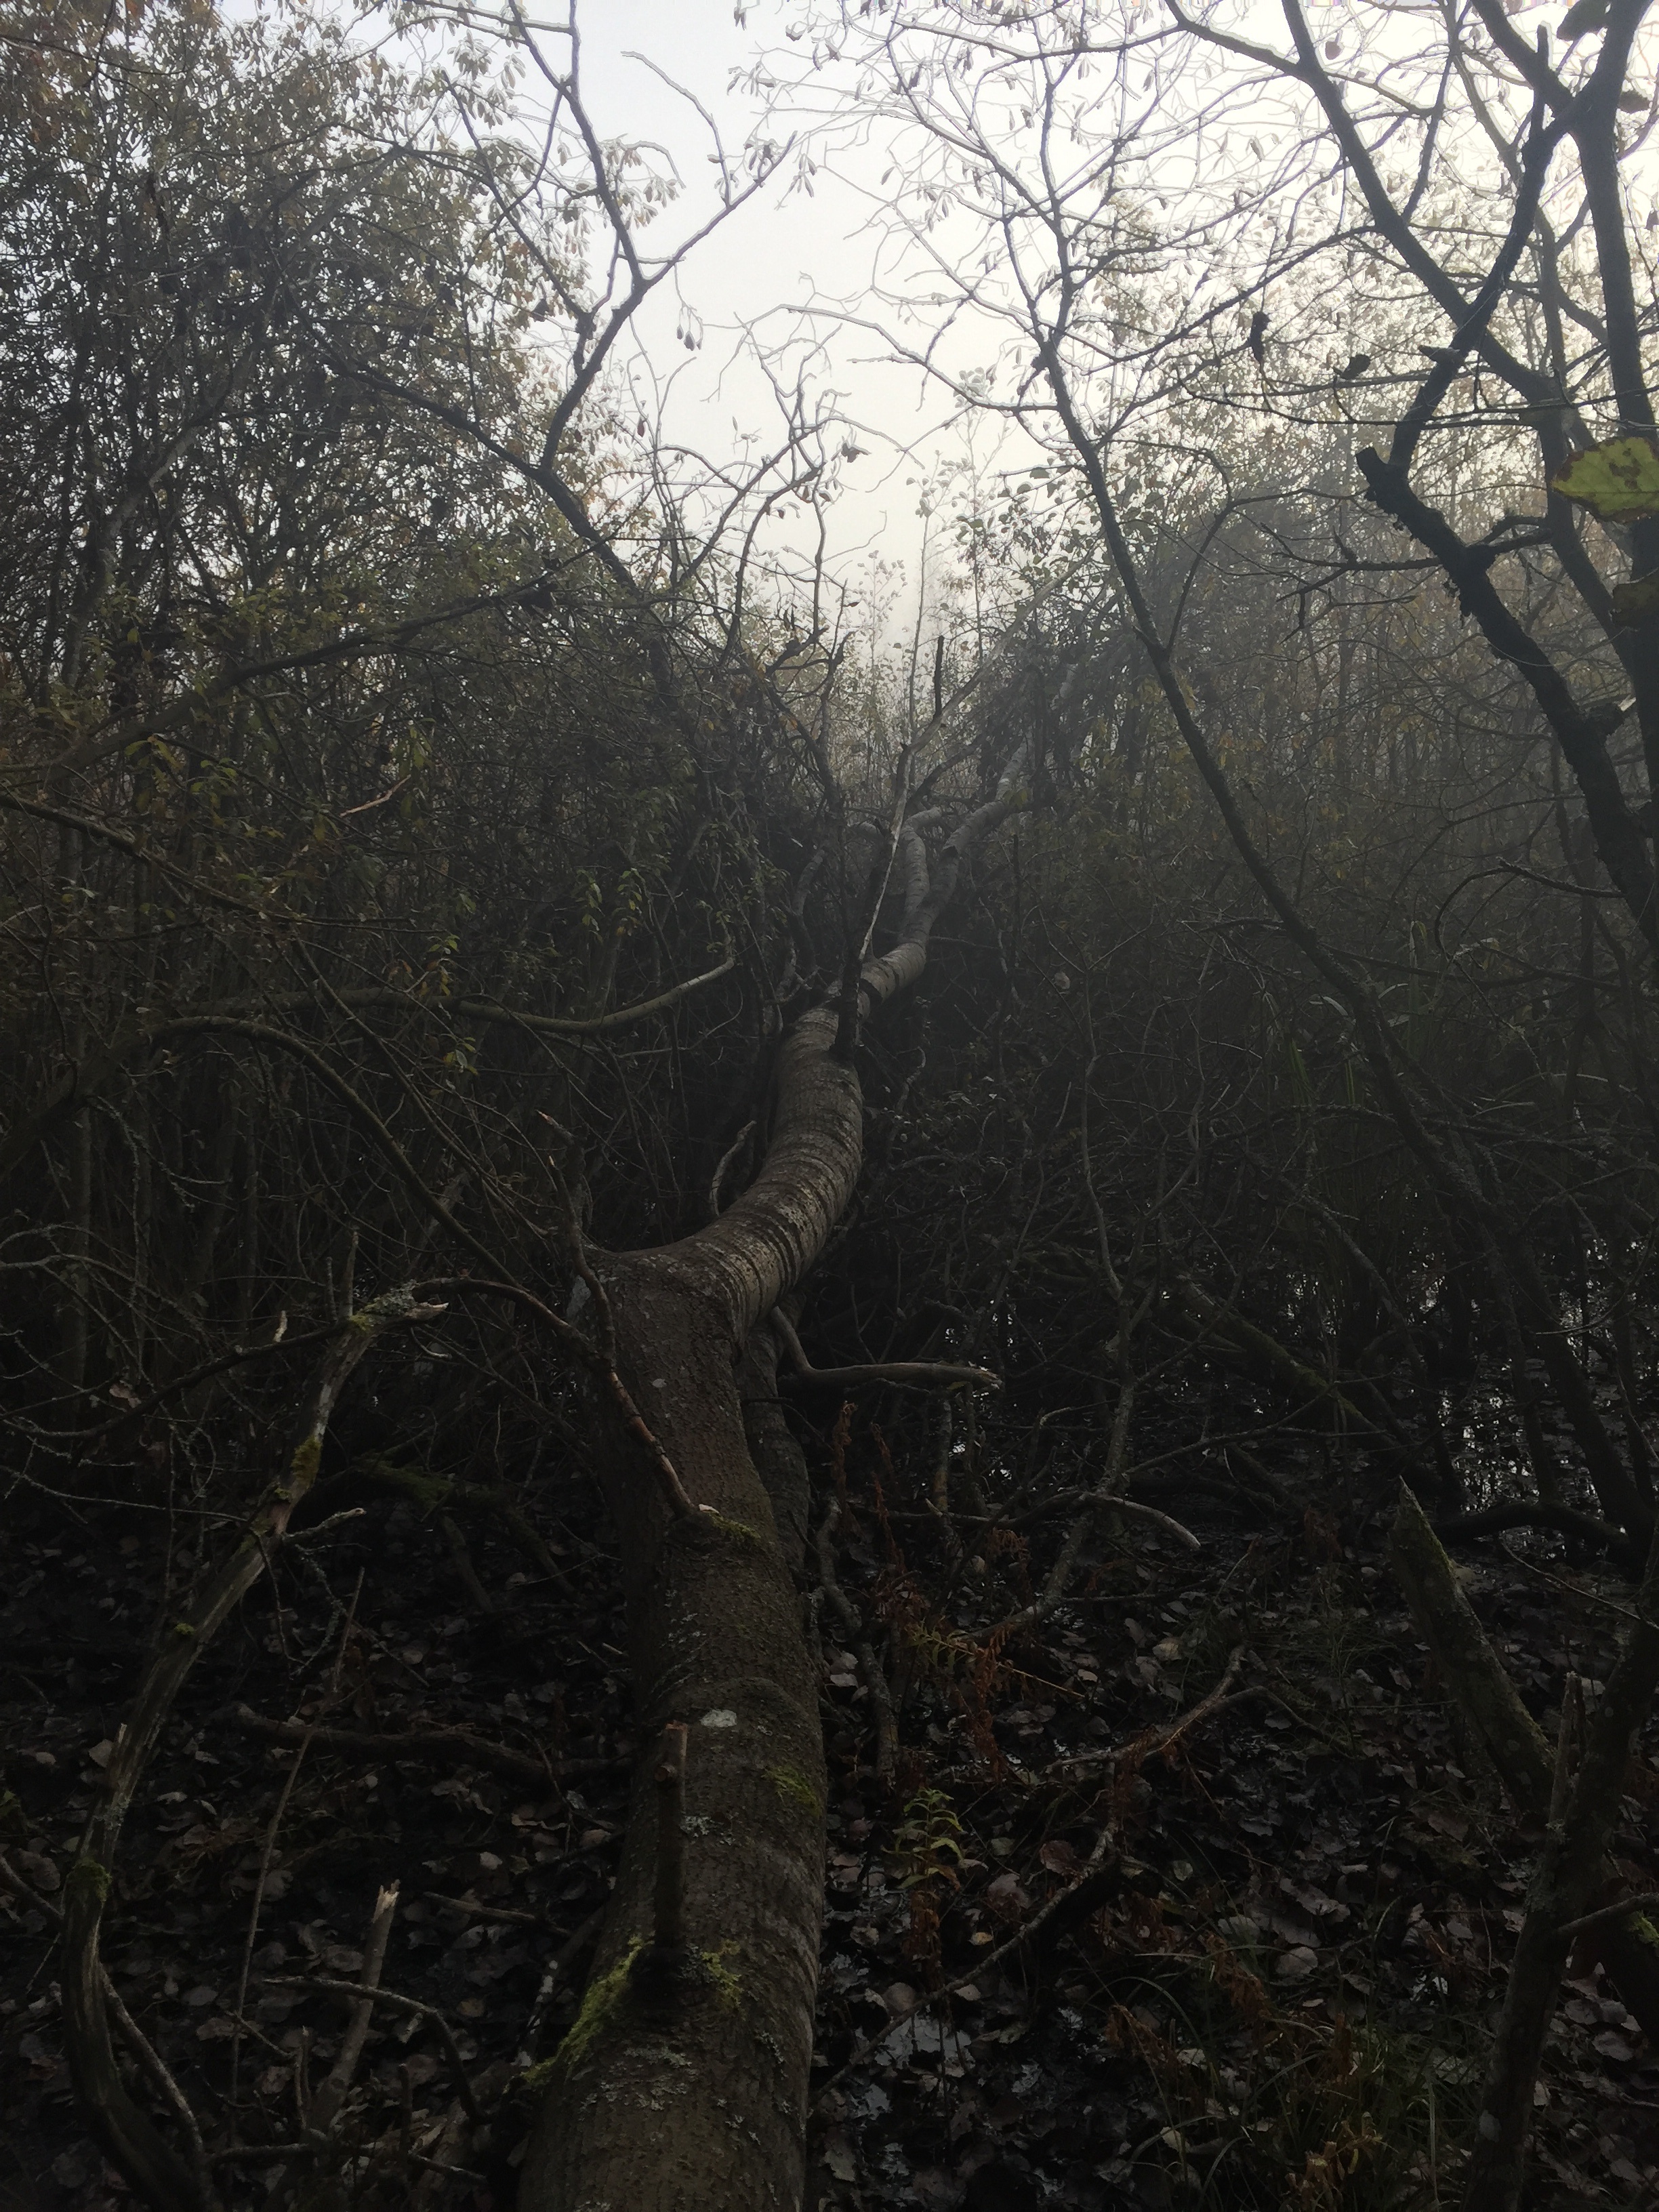
tree, nature, forest, wilderness, branch, winter, plant, mist, sunlight, morning, leaf, jungle, autumn, darkness, season, wetland, woodland, habitat, natural environment, atmospheric phenomenon, woody plant